LSU Tigers football

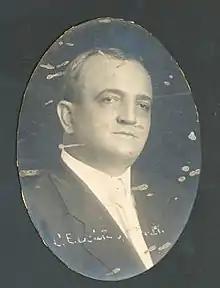
Charles Coates, LSU's first coach

Dr. Charles E. Coates, a chemistry professor at the university known for his work on sugar, and former football player at Johns Hopkins, assembled a group of students to create the school's first team. Coates' plan for a football team dates back to the autumn of the previous year, when he assembled a team and held one or two scrimmages before shelving the idea for the following autumn. The team wore makeshift uniforms with purple and gold ribbons for its first game, a 34–0 loss to Tulane and the only game played by LSU that year. The game was played in front of a crowd of 1,500 at Crescent City Base Ball Park in New Orleans. The game sparked a rivalry between the schools that lasted well into the 20th century. Future Louisiana governor Ruffin G. Pleasant was the quarterback and captain of the LSU team. According to legend, purple and gold were chosen because they were Mardi Gras colors, and the green was sold out. The game was the only one Coates ever coached, and the only football game Pleasant played in. Pleasant was later inducted into the LSU Athletic Hall of Fame.